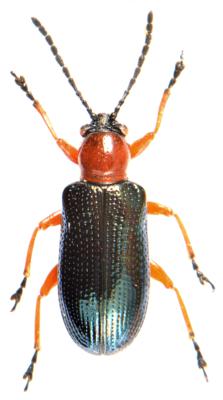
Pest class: cereal_leaf_beetle